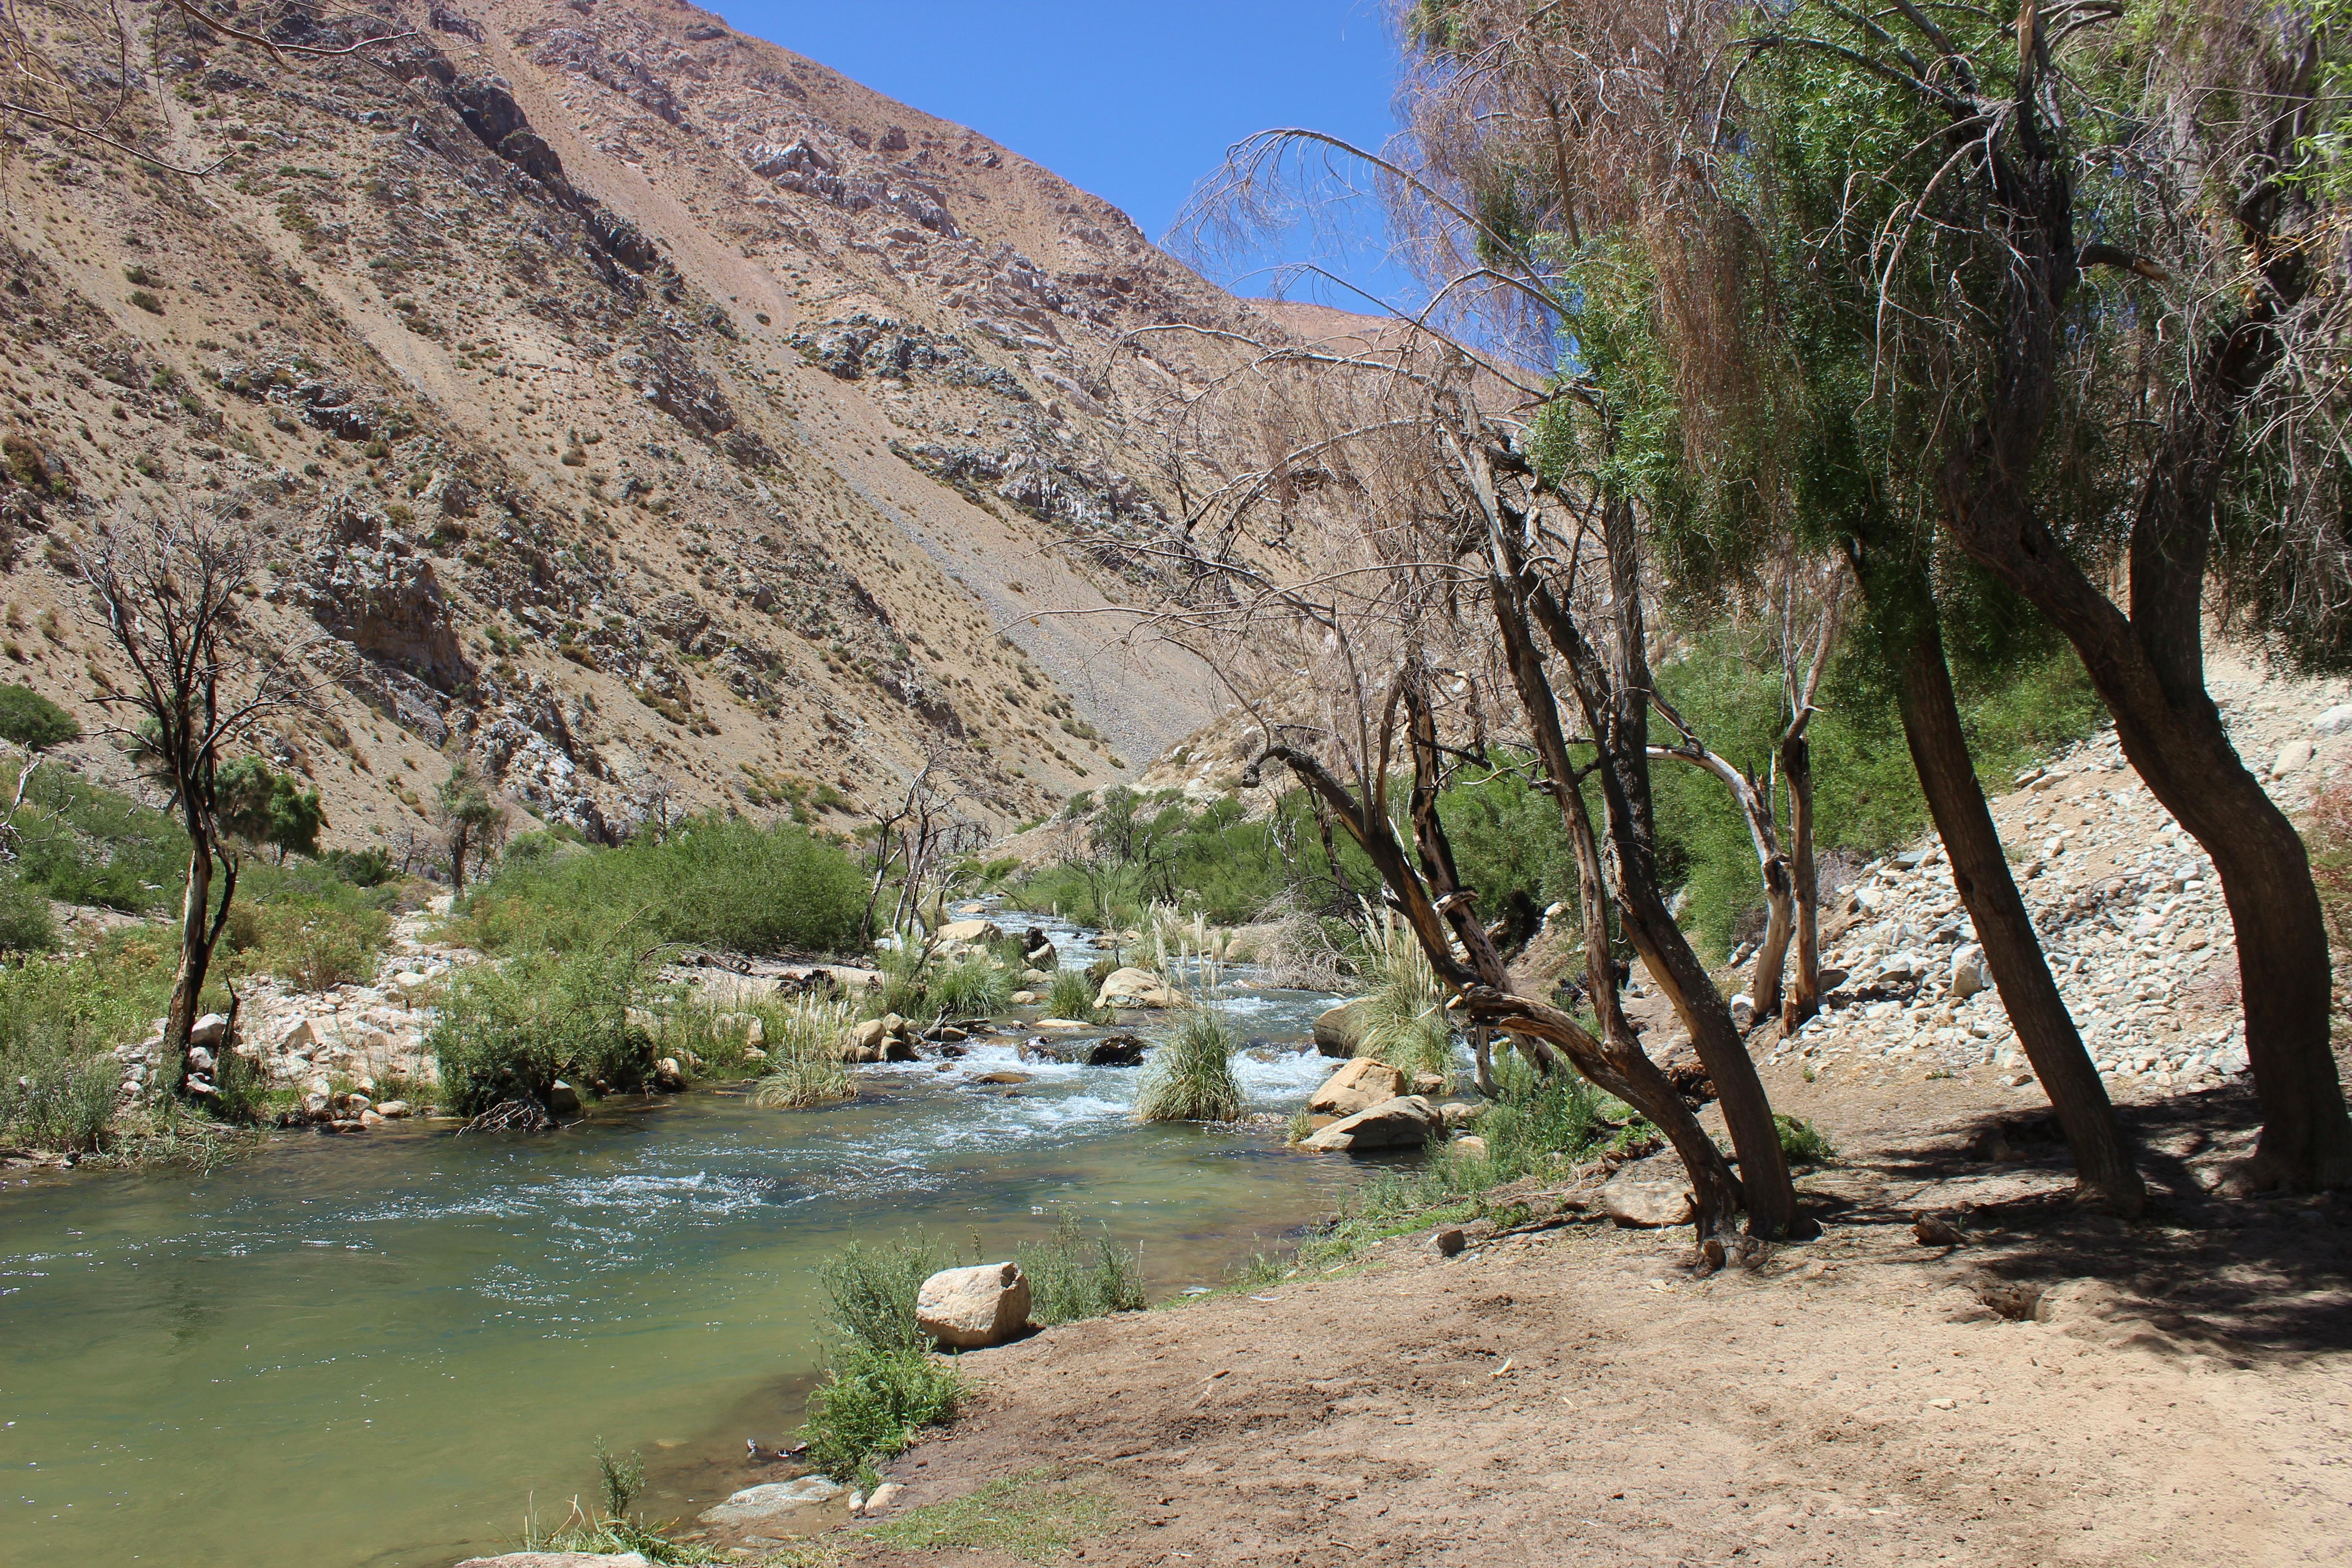
wilderness, mountain, trail, river, valley, canyon, chile, geology, wadi, landform, cochiguaz, geographical feature